Siege of Novgorod (1170)

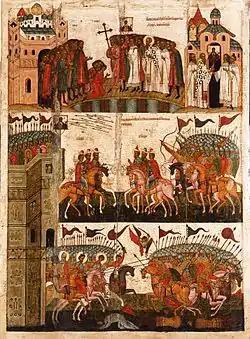
Battle as shown on "Battle of the Novgorodians with the Suzdalians", a mid-15th century Novgorodian icon

The siege of Novgorod was a 1169/1170 siege of the city of Veliky Novgorod, capital of the Novgorod Republic, in the aftermath of the Sack of Kiev (1169).